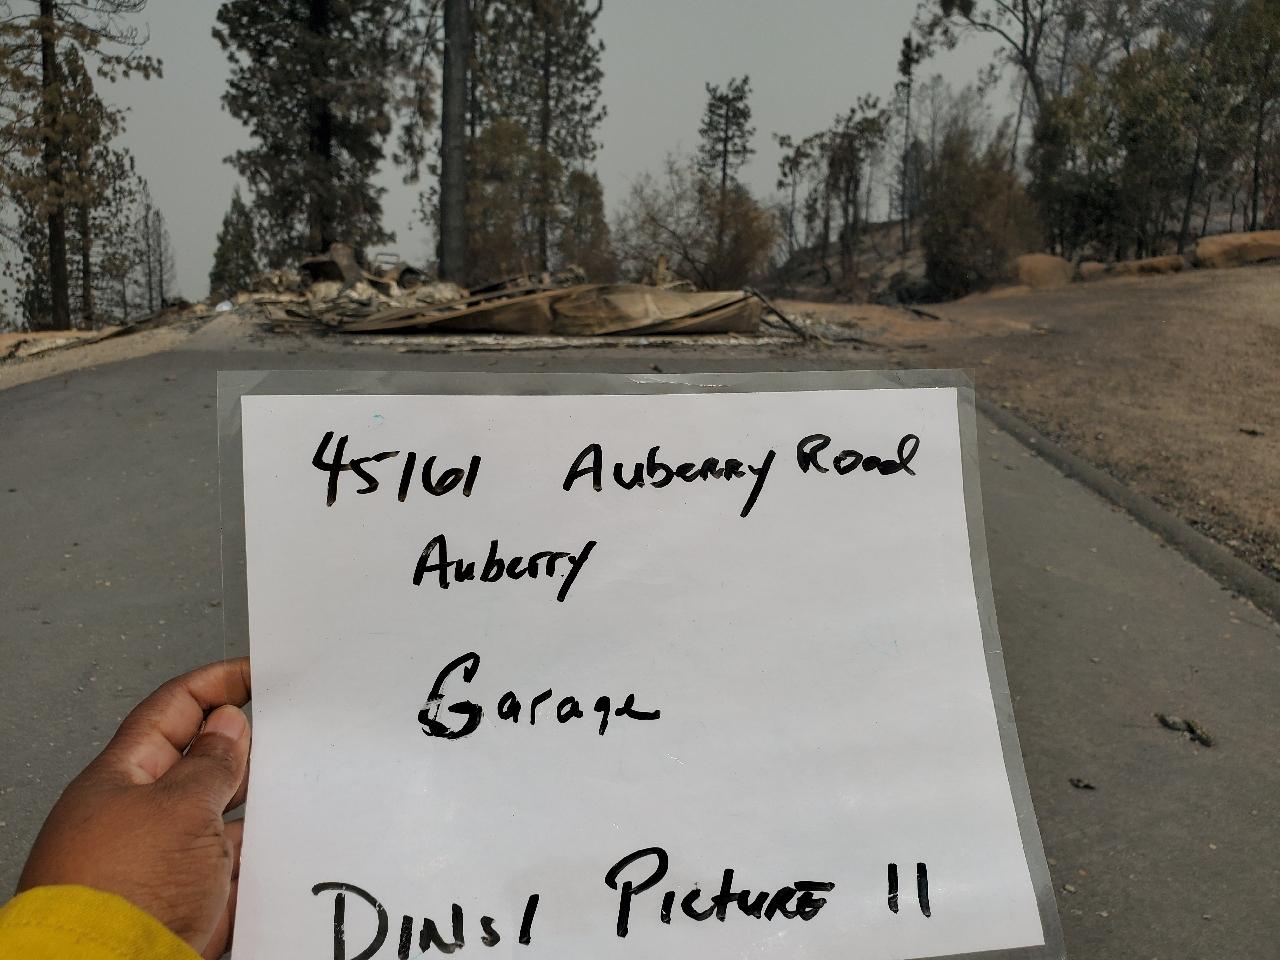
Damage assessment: destroyed